Mesoamerican writing systems

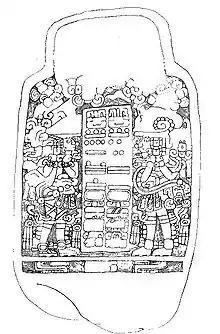
Stela 5 from Abaj Takalik

Zapotec scribes were conflated with artists and were often called "huezeequichi", meaning 'an artist on paper'. This suggests that writing may have developed out of an older artistic tradition, in which abstract concepts were represented with symbols, which later more concretely came to represent spoken language. The Zapotec developed a highly advanced 260-day ritual calendar, and a 365-day secular calendar from their knowledge in astronomy.